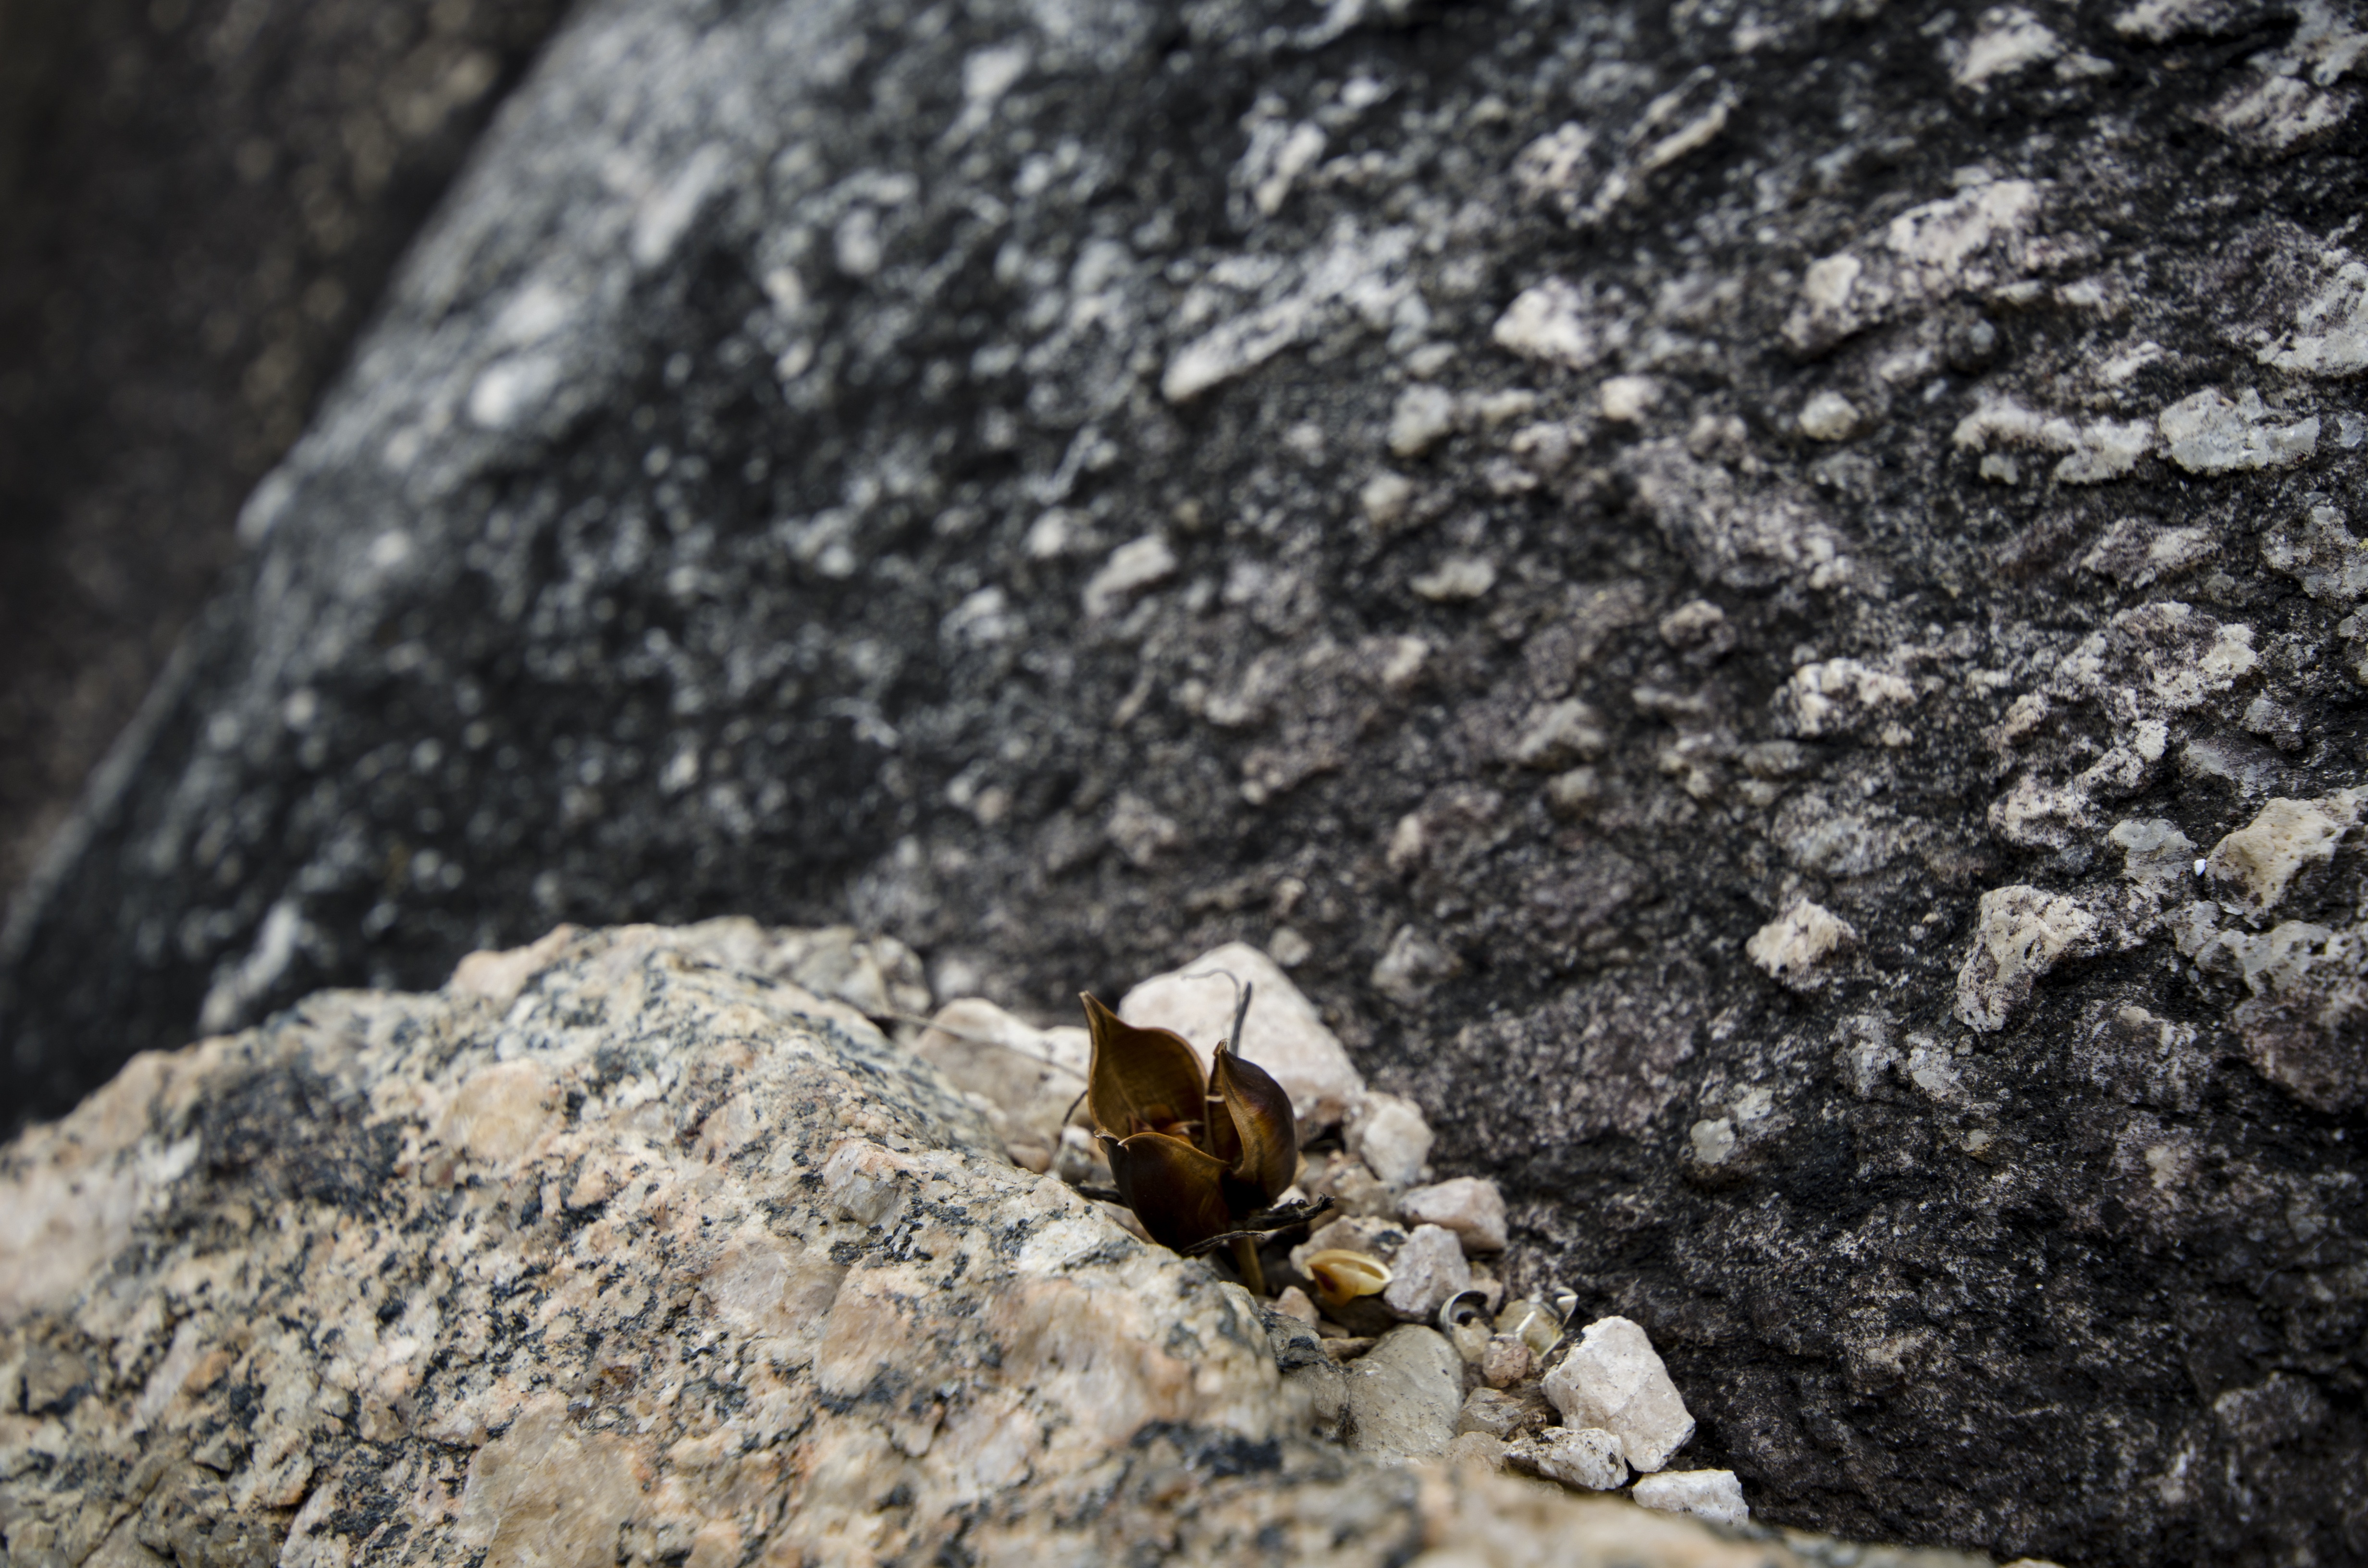
nature, rock, seed, stone, wildlife, insect, soil, fauna, invertebrate, close up, granite, macro photography, membrane winged insect